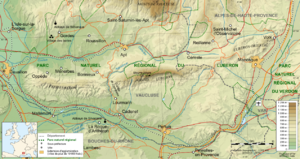
Carte topographique et administrative en français du Luberon (svg original
Sous le nom récent de « Village des bories » existe, à 1,5 km à l'ouest de Gordes, un ancien groupement d'une vingtaine de cabanes en pierre sèche à vocation agricole et à usage principalement saisonnier, constitué depuis trois décennies en musée de plein air.
Saint-Martin-les-Eaux est une commune française située dans le département des Alpes-de-Haute-Provence en région Provence-Alpes-Côte d'Azur. L'exode rural a été très fort dans cette commune, qui a perdu plus de 80 % de sa population avant de se stabiliser autour de 100 habitants.
Villeneuve est une commune française située dans le département des Alpes-de-Haute-Provence, en région Provence-Alpes-Côte d'Azur.
Pierrerue est une commune française située dans le département des Alpes-de-Haute-Provence en région Provence-Alpes-Côte d'Azur.
L'abbaye Saint-Hilaire ou abbaye de Saint-Hilaire est située sur le territoire communal de la commune française de Ménerbes, commune située dans le département de Vaucluse et la région Provence-Alpes-Côte d'Azur.
Niozelles est une commune française, située dans le département des Alpes-de-Haute-Provence en région Provence-Alpes-Côte d'Azur.
Le Grand Vallat, est un ruisseau périodique des départements Alpes-de-Haute-Provence et Vaucluse en région Provence-Alpes-Côte d'Azur, et affluent gauche du Calavon, donc un sous-affluent du Rhône par la Durance.
La forêt des cèdres du Luberon est située dans le Petit Luberon, partie occidentale du massif. Il existe une autre « forêt des cèdres » au niveau de la commune de Cabrières-d'Avignon, au nord du village.
Villelaure est une commune française située dans le département de Vaucluse, en région Provence-Alpes-Côte d'Azur.
Sigonce est une commune française, située dans le département des Alpes-de-Haute-Provence en région Provence-Alpes-Côte d'Azur. Le nom de ses habitants est Sigonçois ou Sigonciers.
Le triangle d'or du Luberon est une expression datant des années 1970-1980 reprise par certains journaux comme le Méridional pour désigner une partie de la vallée du Calavon, au nord de la montagne du petit Luberon.
Saint-Maime est une commune française, située dans le département des Alpes-de-Haute-Provence en région Provence-Alpes-Côte d'Azur.
Le massif du Luberon est un massif montagneux peu élevé qui s'étend d'est en ouest entre les Alpes-de-Haute-Provence et le département de Vaucluse, en France. La première mention du massif est antérieure au début de l'ère chrétienne. La forme moderne Luberon est attestée à partir du XVIIIᵉ siècle.
Apt est une commune française, sous-préfecture du département de Vaucluse, dans la région Provence-Alpes-Côte d'Azur.
Montfuron est une commune française, située dans le département des Alpes-de-Haute-Provence en région Provence-Alpes-Côte d'Azur.
Limans est une commune française, située dans le département des Alpes-de-Haute-Provence en région Provence-Alpes-Côte d'Azur.
Puget est une commune française située dans le département de Vaucluse, en région Provence-Alpes-Côte d'Azur.
Le Véroncle est un cours d'eau de Vaucluse situé sur le flanc sud des monts de Vaucluse, sur les communes de Gordes et de Murs, qui se jette dans le Carlet.